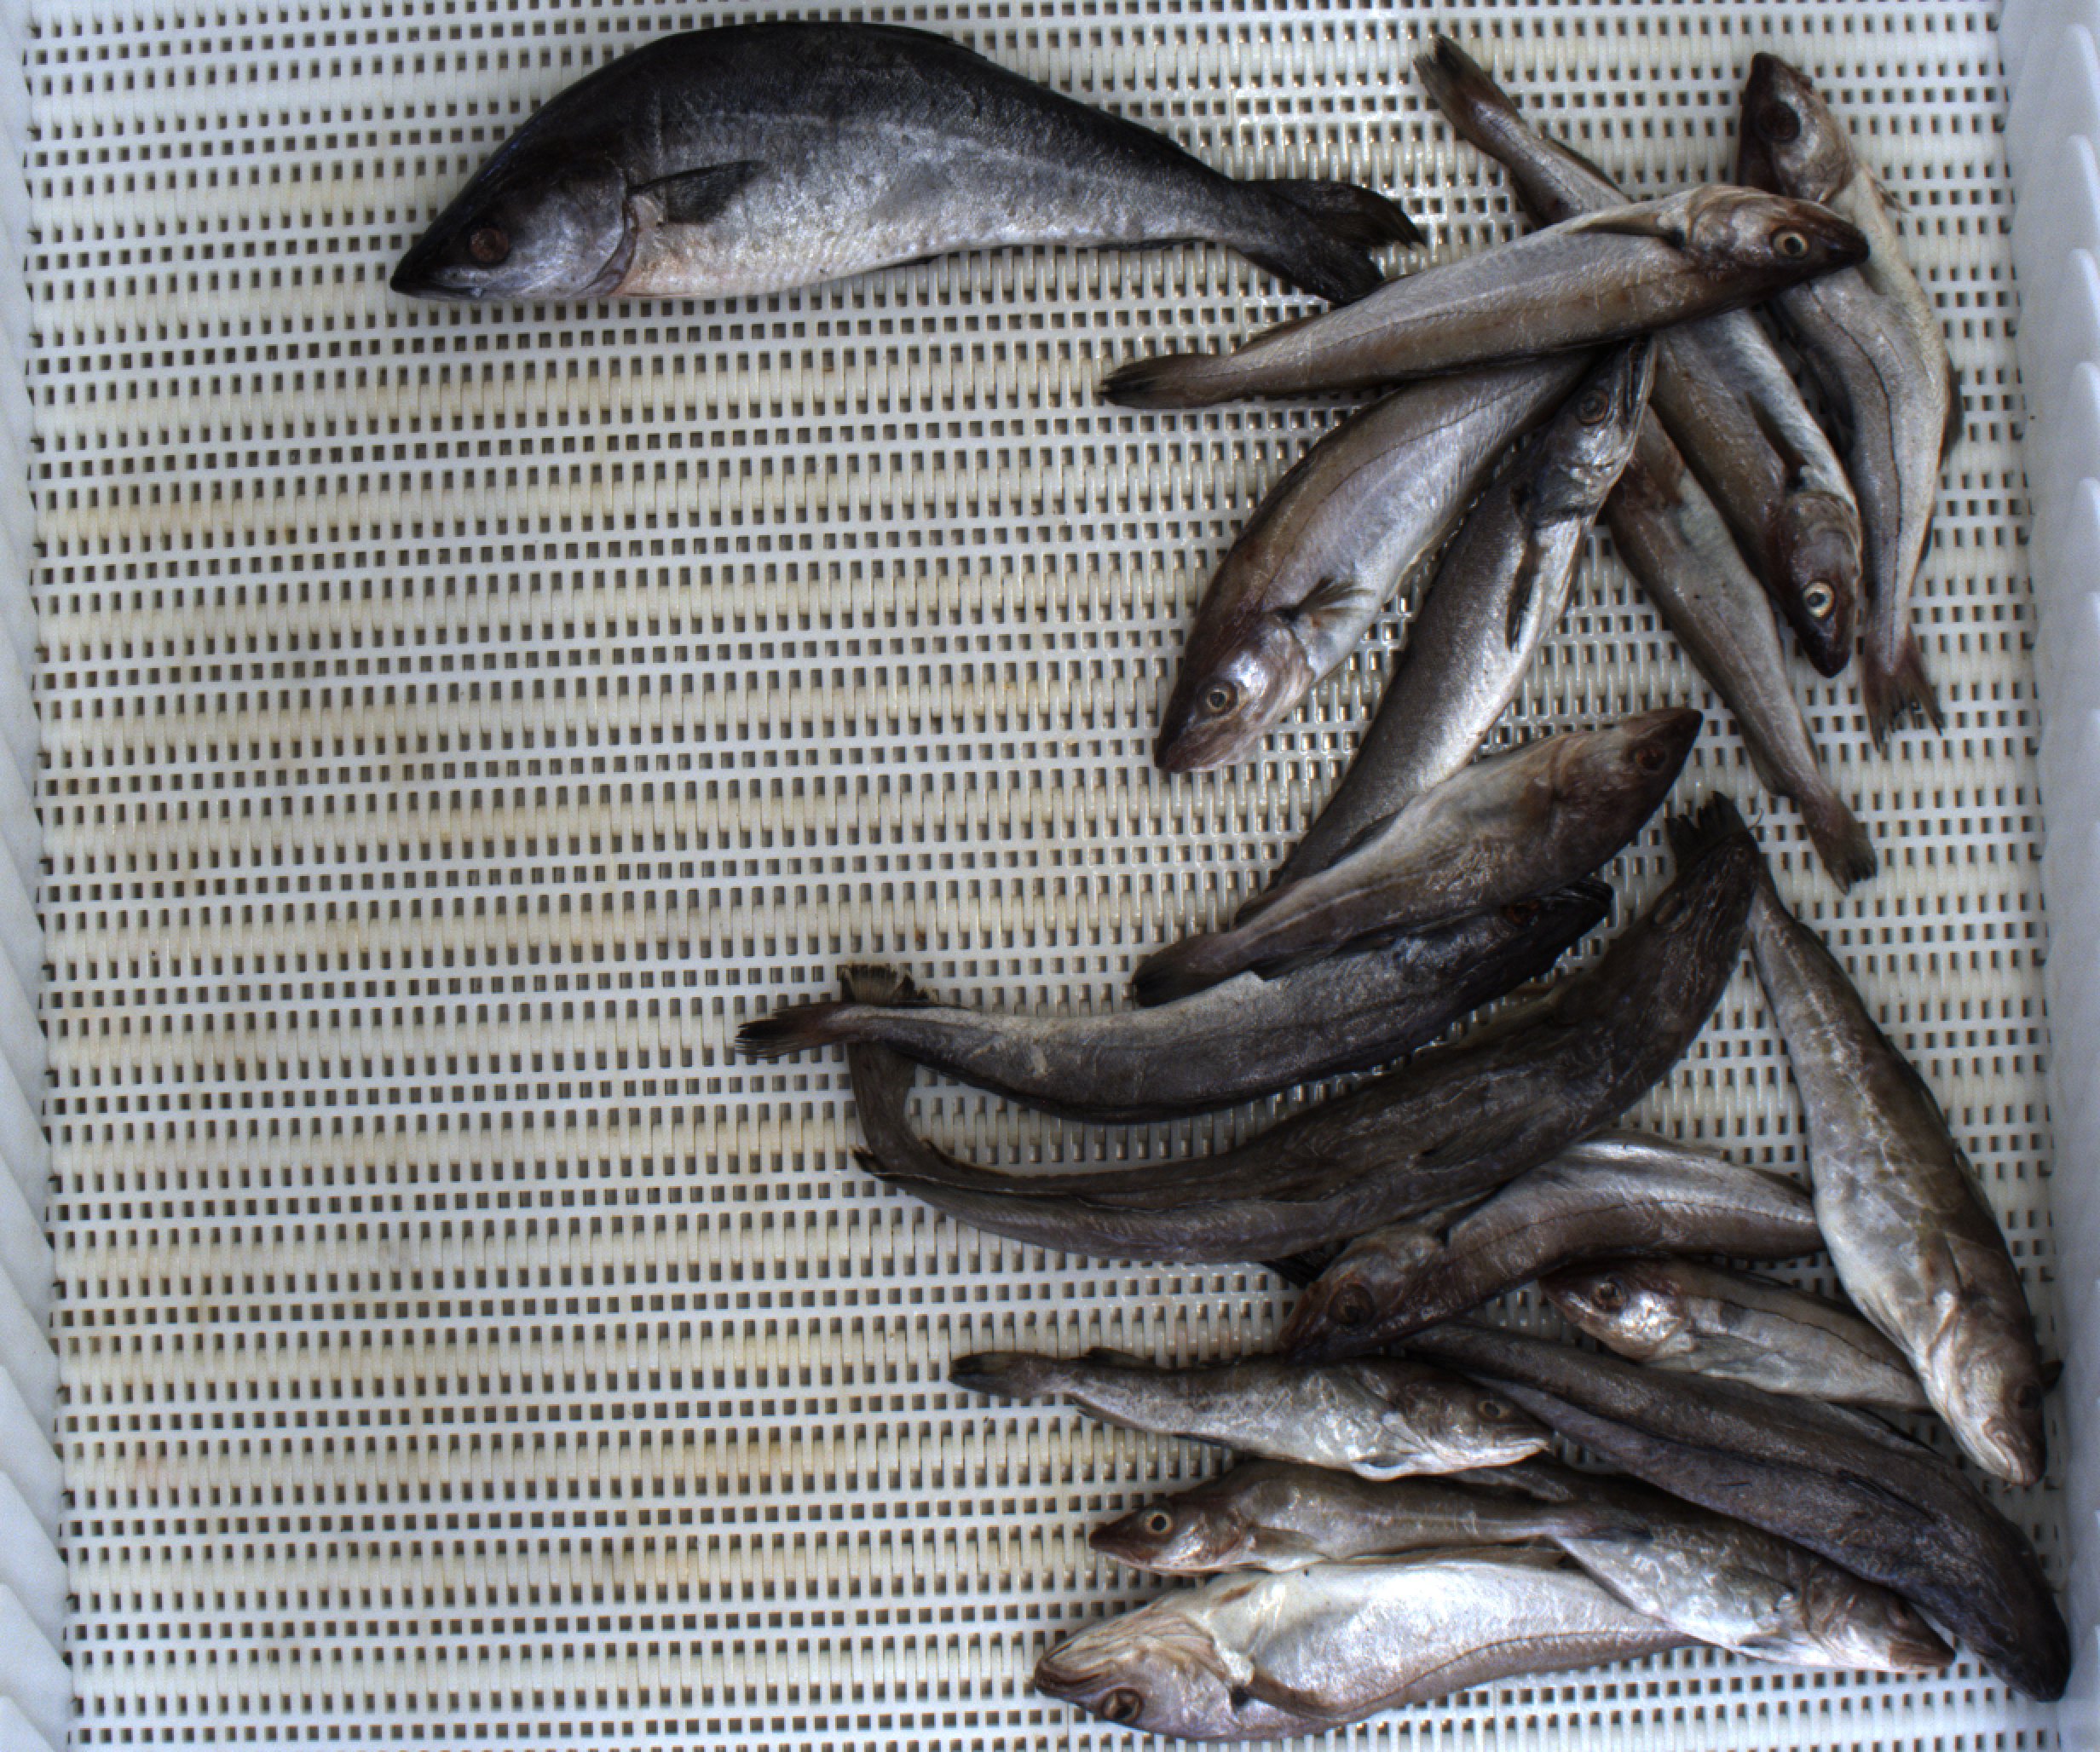
Total fish: 18
Cod: 6
Haddock: 2
Whiting: 5
Hake: 3
Horse mackerel: 0
Saithe: 1
Other: 1